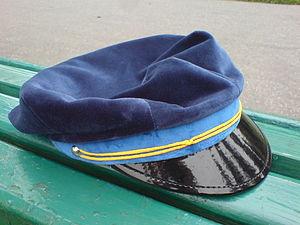
La czapka étudiante est le couvre-chef des étudiants polonais.